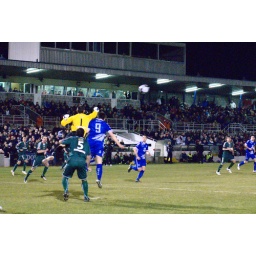
Mark McNulty punches the ball clear for Cork City against Waterford United.